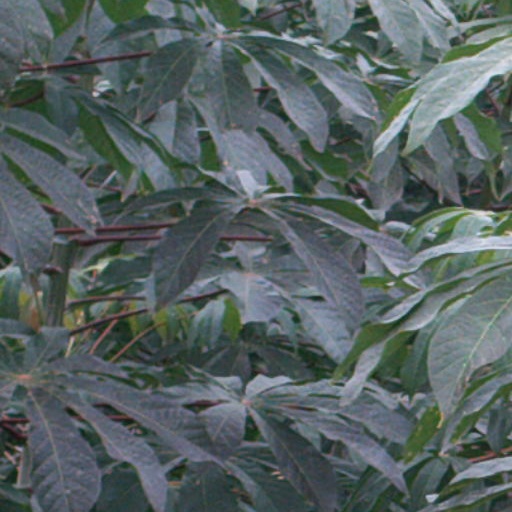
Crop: cassava